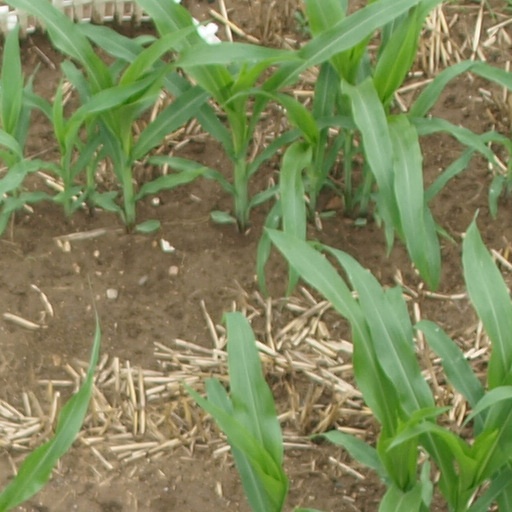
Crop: maize; corn